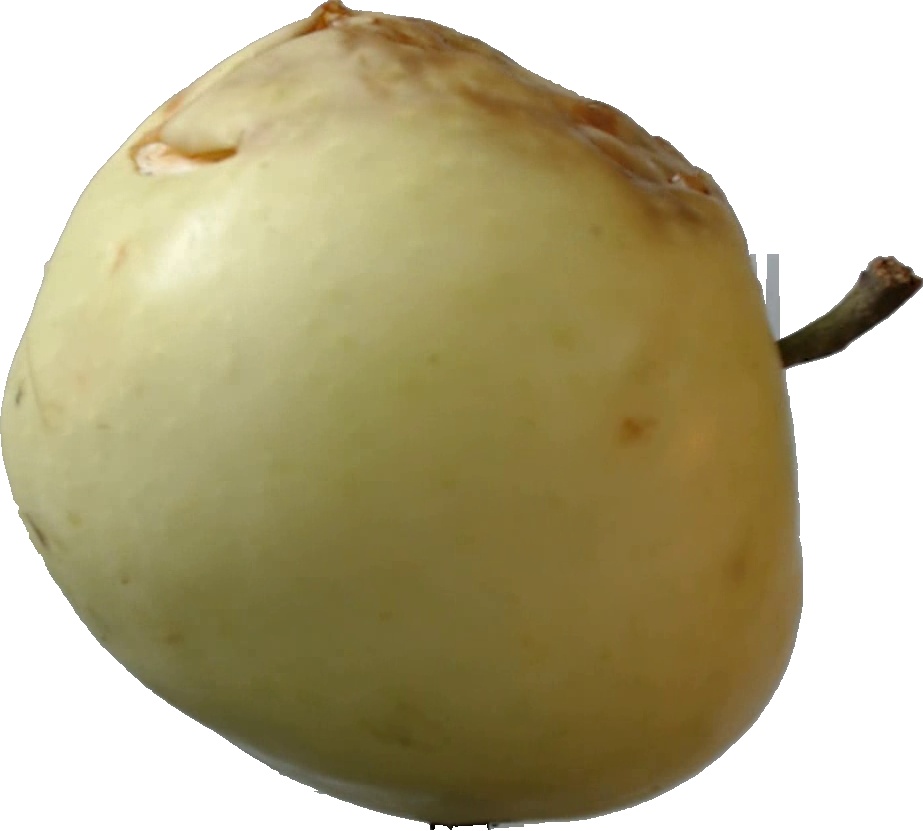
Label: apple_hit_1